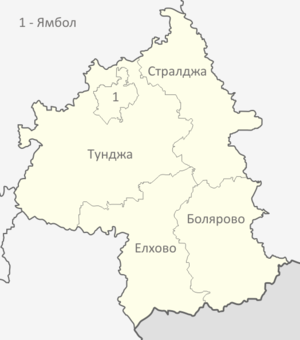
Jambol (provins)
Kort over Jambol-provinsen med kommuner og byer markeret.
Jambol er en af de 28 provinser i Bulgarien, beliggende i den sydøstlige del af landet, på grænsen til Bulgariens naboland Tyrkiet. Provinsen har et areal på 3.336 kvadratkilometer og et indbyggertal på 151.726.